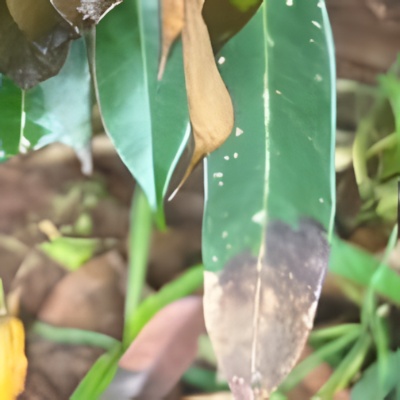
Label: Leaf_Rhizoctonia